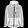
Label: Coat